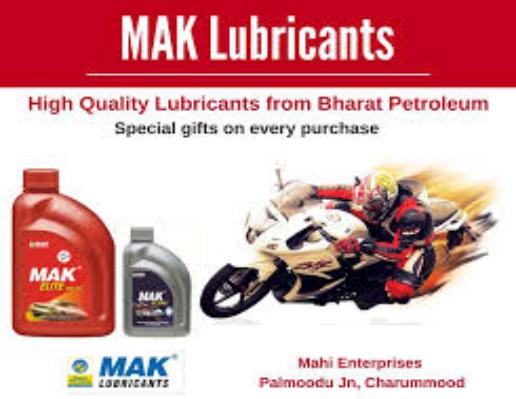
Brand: mak lubricants
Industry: Necessities